Rebecca Tobey

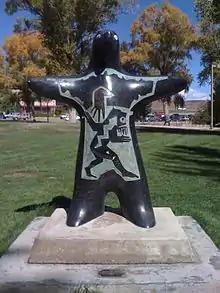
"Path Finder" by Rebecca and Gene Tobey

Rebecca Tobey is an American artist from Santa Fe, New Mexico, who creates ceramic, brass, and patina animal sculptures in both modern and abstract styles. Along with her husband, Gene, she worked for decades to create animal forms. Her artworks, inspired by the mythologies of the Native Americans, have been commissioned by the government and private institutions, and exhibited worldwide.